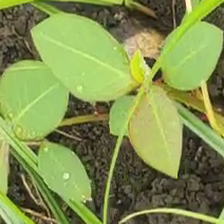
Weed species: Moti_dudhi(Euphorbia_geneculata_L)